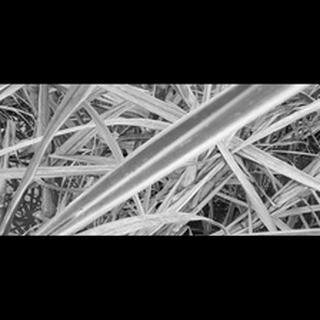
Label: sugarcane_yellow_leaf_disease